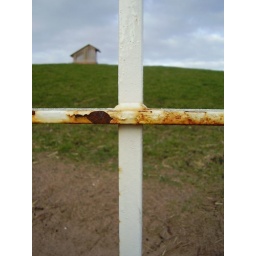
Crosspiece of a rusty fence around a playpark.